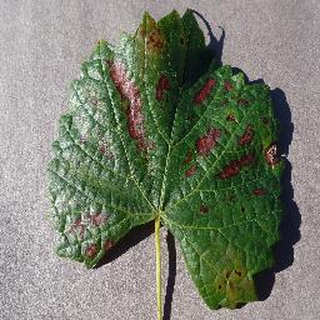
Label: grape_esca_black_measles